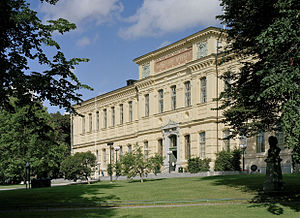
Kungliga biblioteket
Kungliga biblioteket, Stockholm.
Kungliga biblioteket er Sveriges nationalbibliotek. Biblioteket indsamler og opbevarer alt lyd-, billed- og skriftmateriale som udgives i Sverige. Det er et af verden største biblioteker.